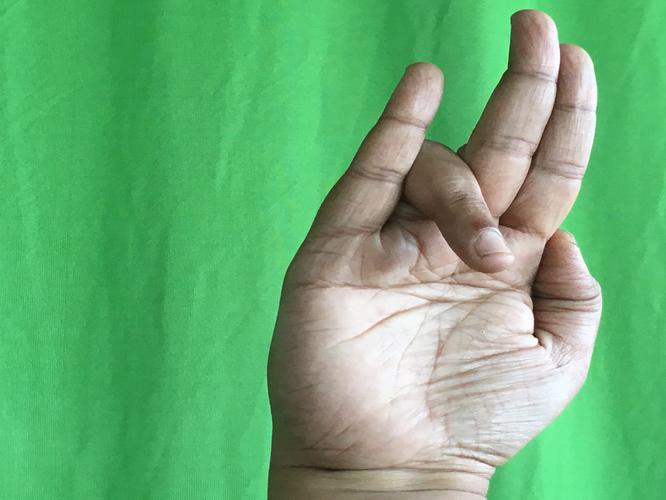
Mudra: Tripathaka
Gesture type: single_hand